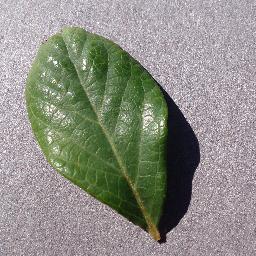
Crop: blueberry
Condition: healthy